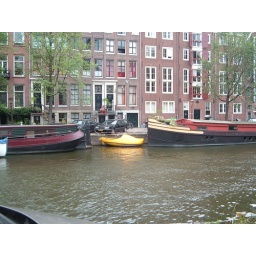
Sailing off in a wooden shoe - Amsterdam